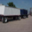
Label: truck